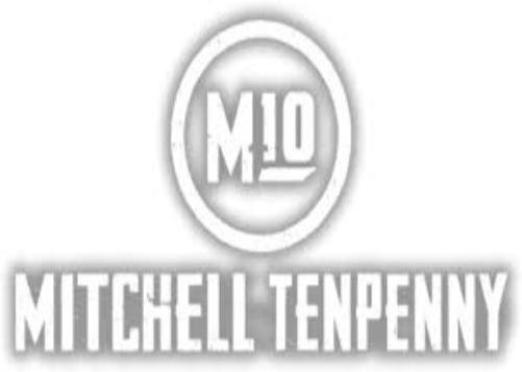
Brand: mitchell
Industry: Necessities